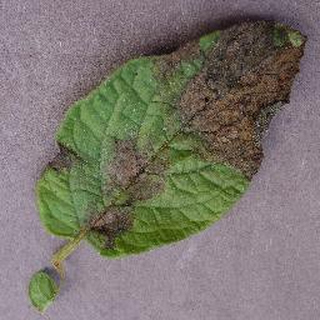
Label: potato_late_blight